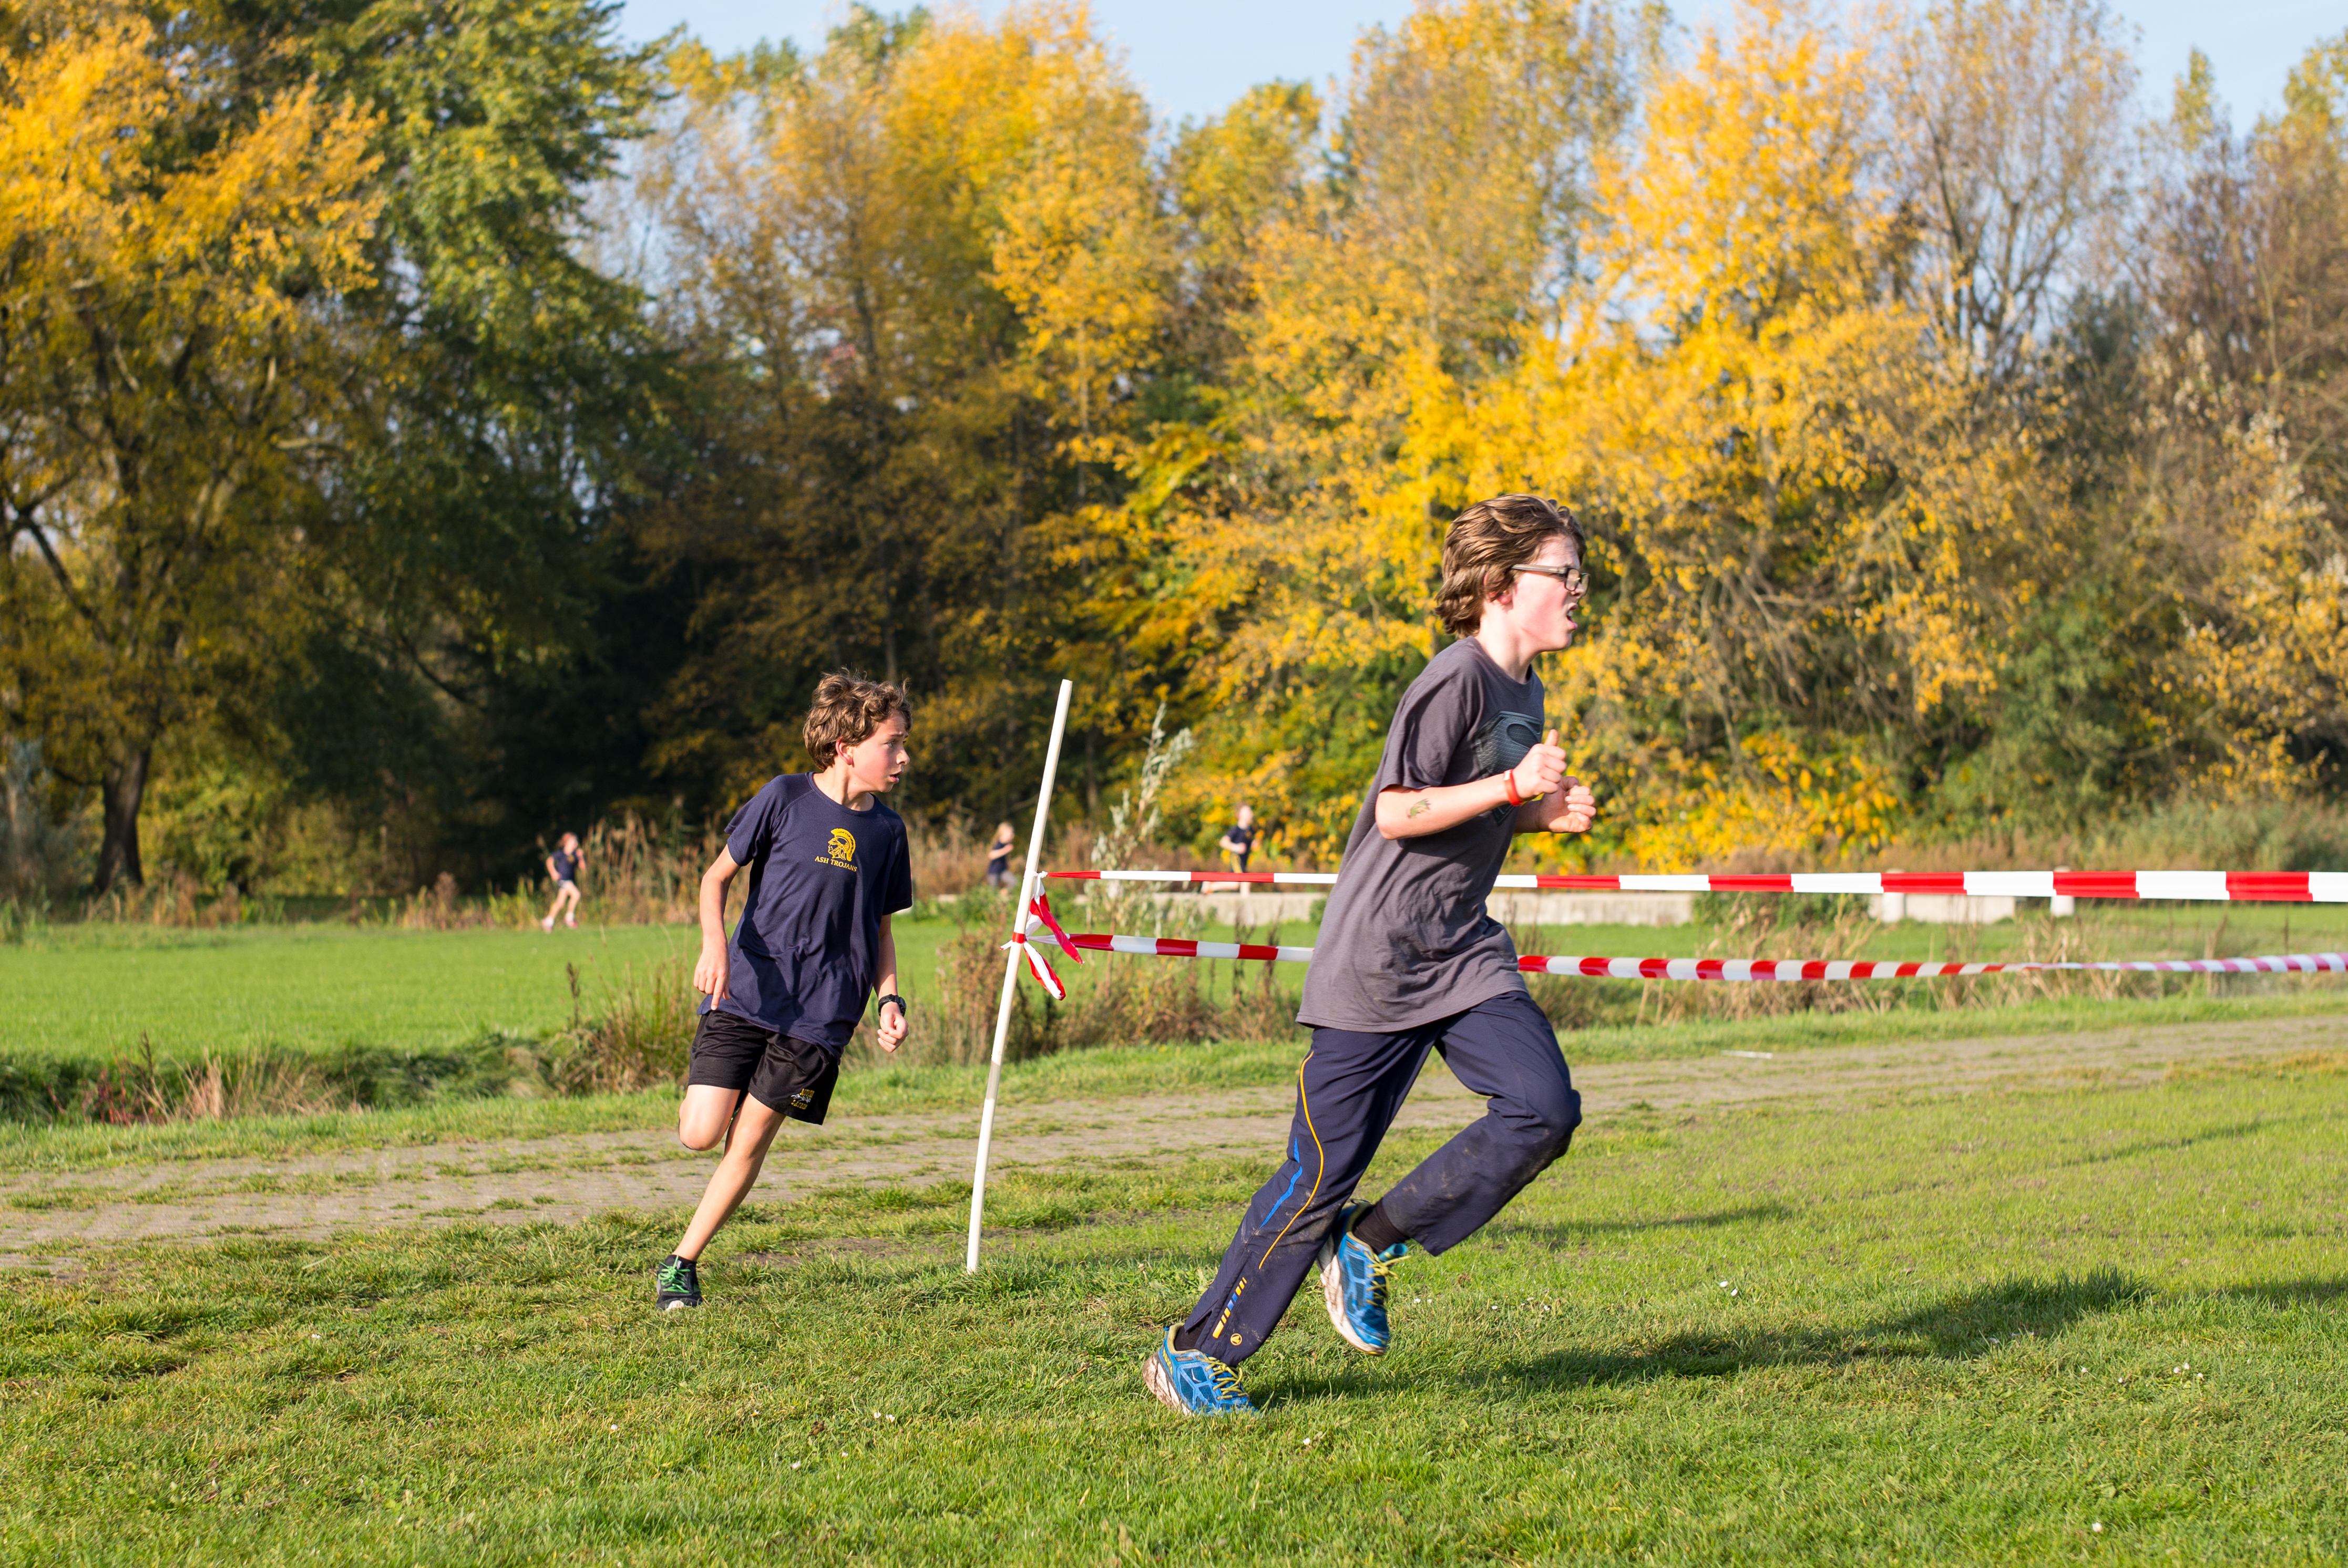
lawn, meadow, running, country, recreation, europe, high, park, cross, ash, race, competition, woods, holland, hague, amsterdam, netherlands, international, girls, m, team, sports, dutch, boys, 50, school, runners, junior, leica, 240, summilux, varsity, meet, bos, isa, amsterdamse, physical exercise, outdoor recreation